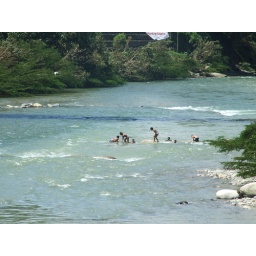
kids swimming in the river on their lunch break!